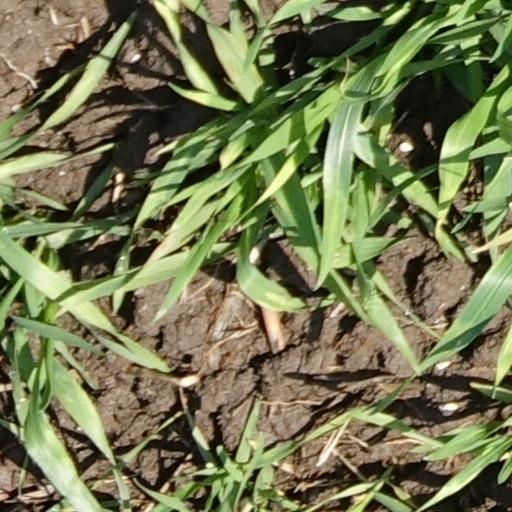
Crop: wheat